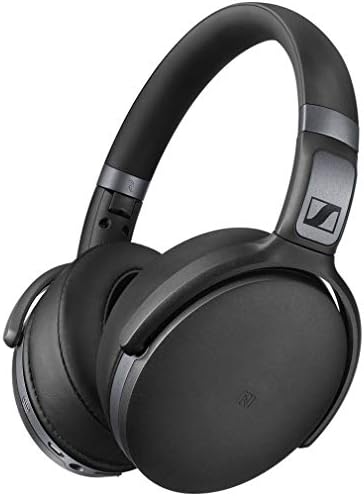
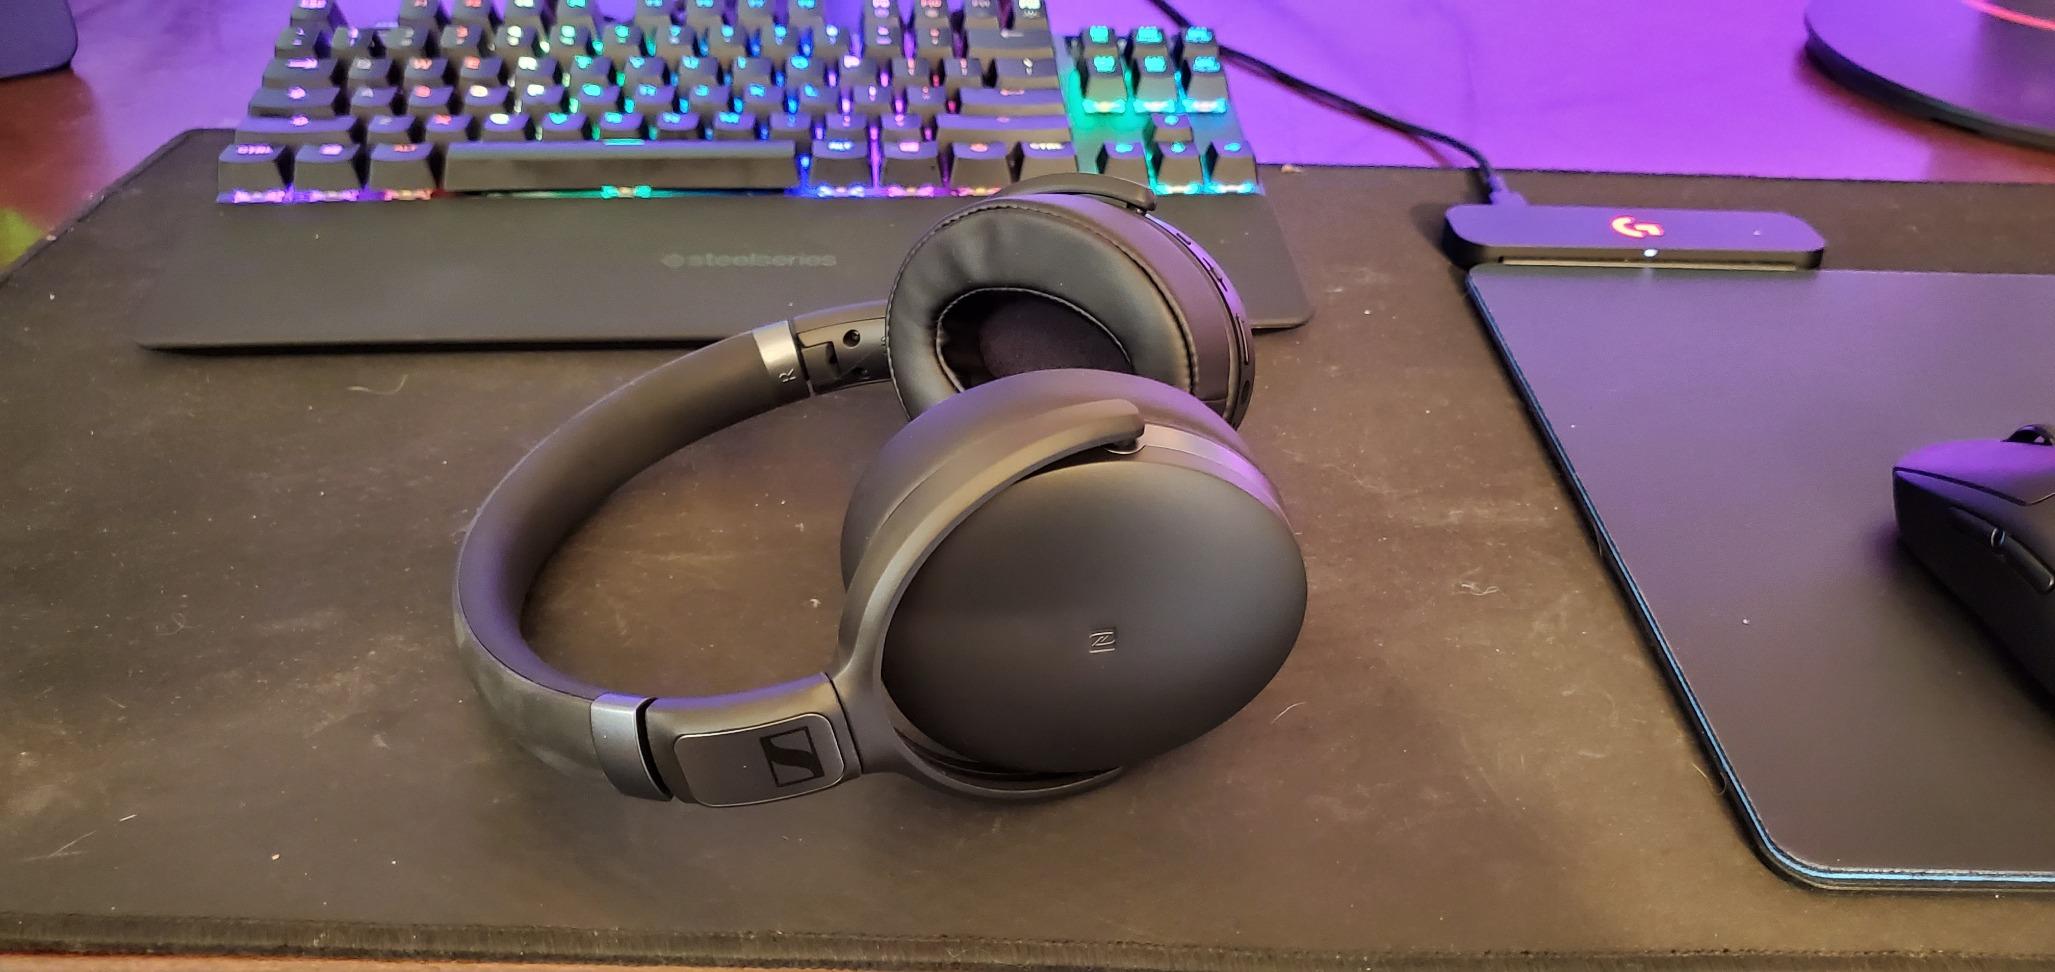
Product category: headphones
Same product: yes